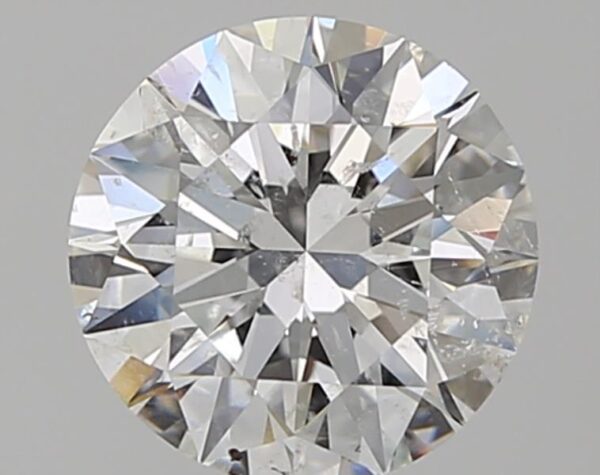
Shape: round
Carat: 2.11
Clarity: SI2
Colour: F
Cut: EX
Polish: EX
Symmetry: EX
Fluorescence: N
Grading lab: GIA
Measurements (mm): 8.26 x 8.32 x 5.07